George Nozuka

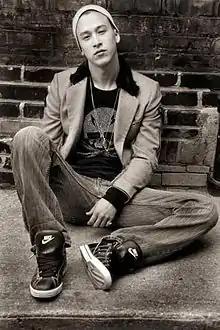

George Nozuka (born April 28, 1986) is an American-based Canadian-Japanese R&B singer best known for his single "Talk to Me", which peaked at No. 1 on the MuchMusic music-video countdown in October 2006.